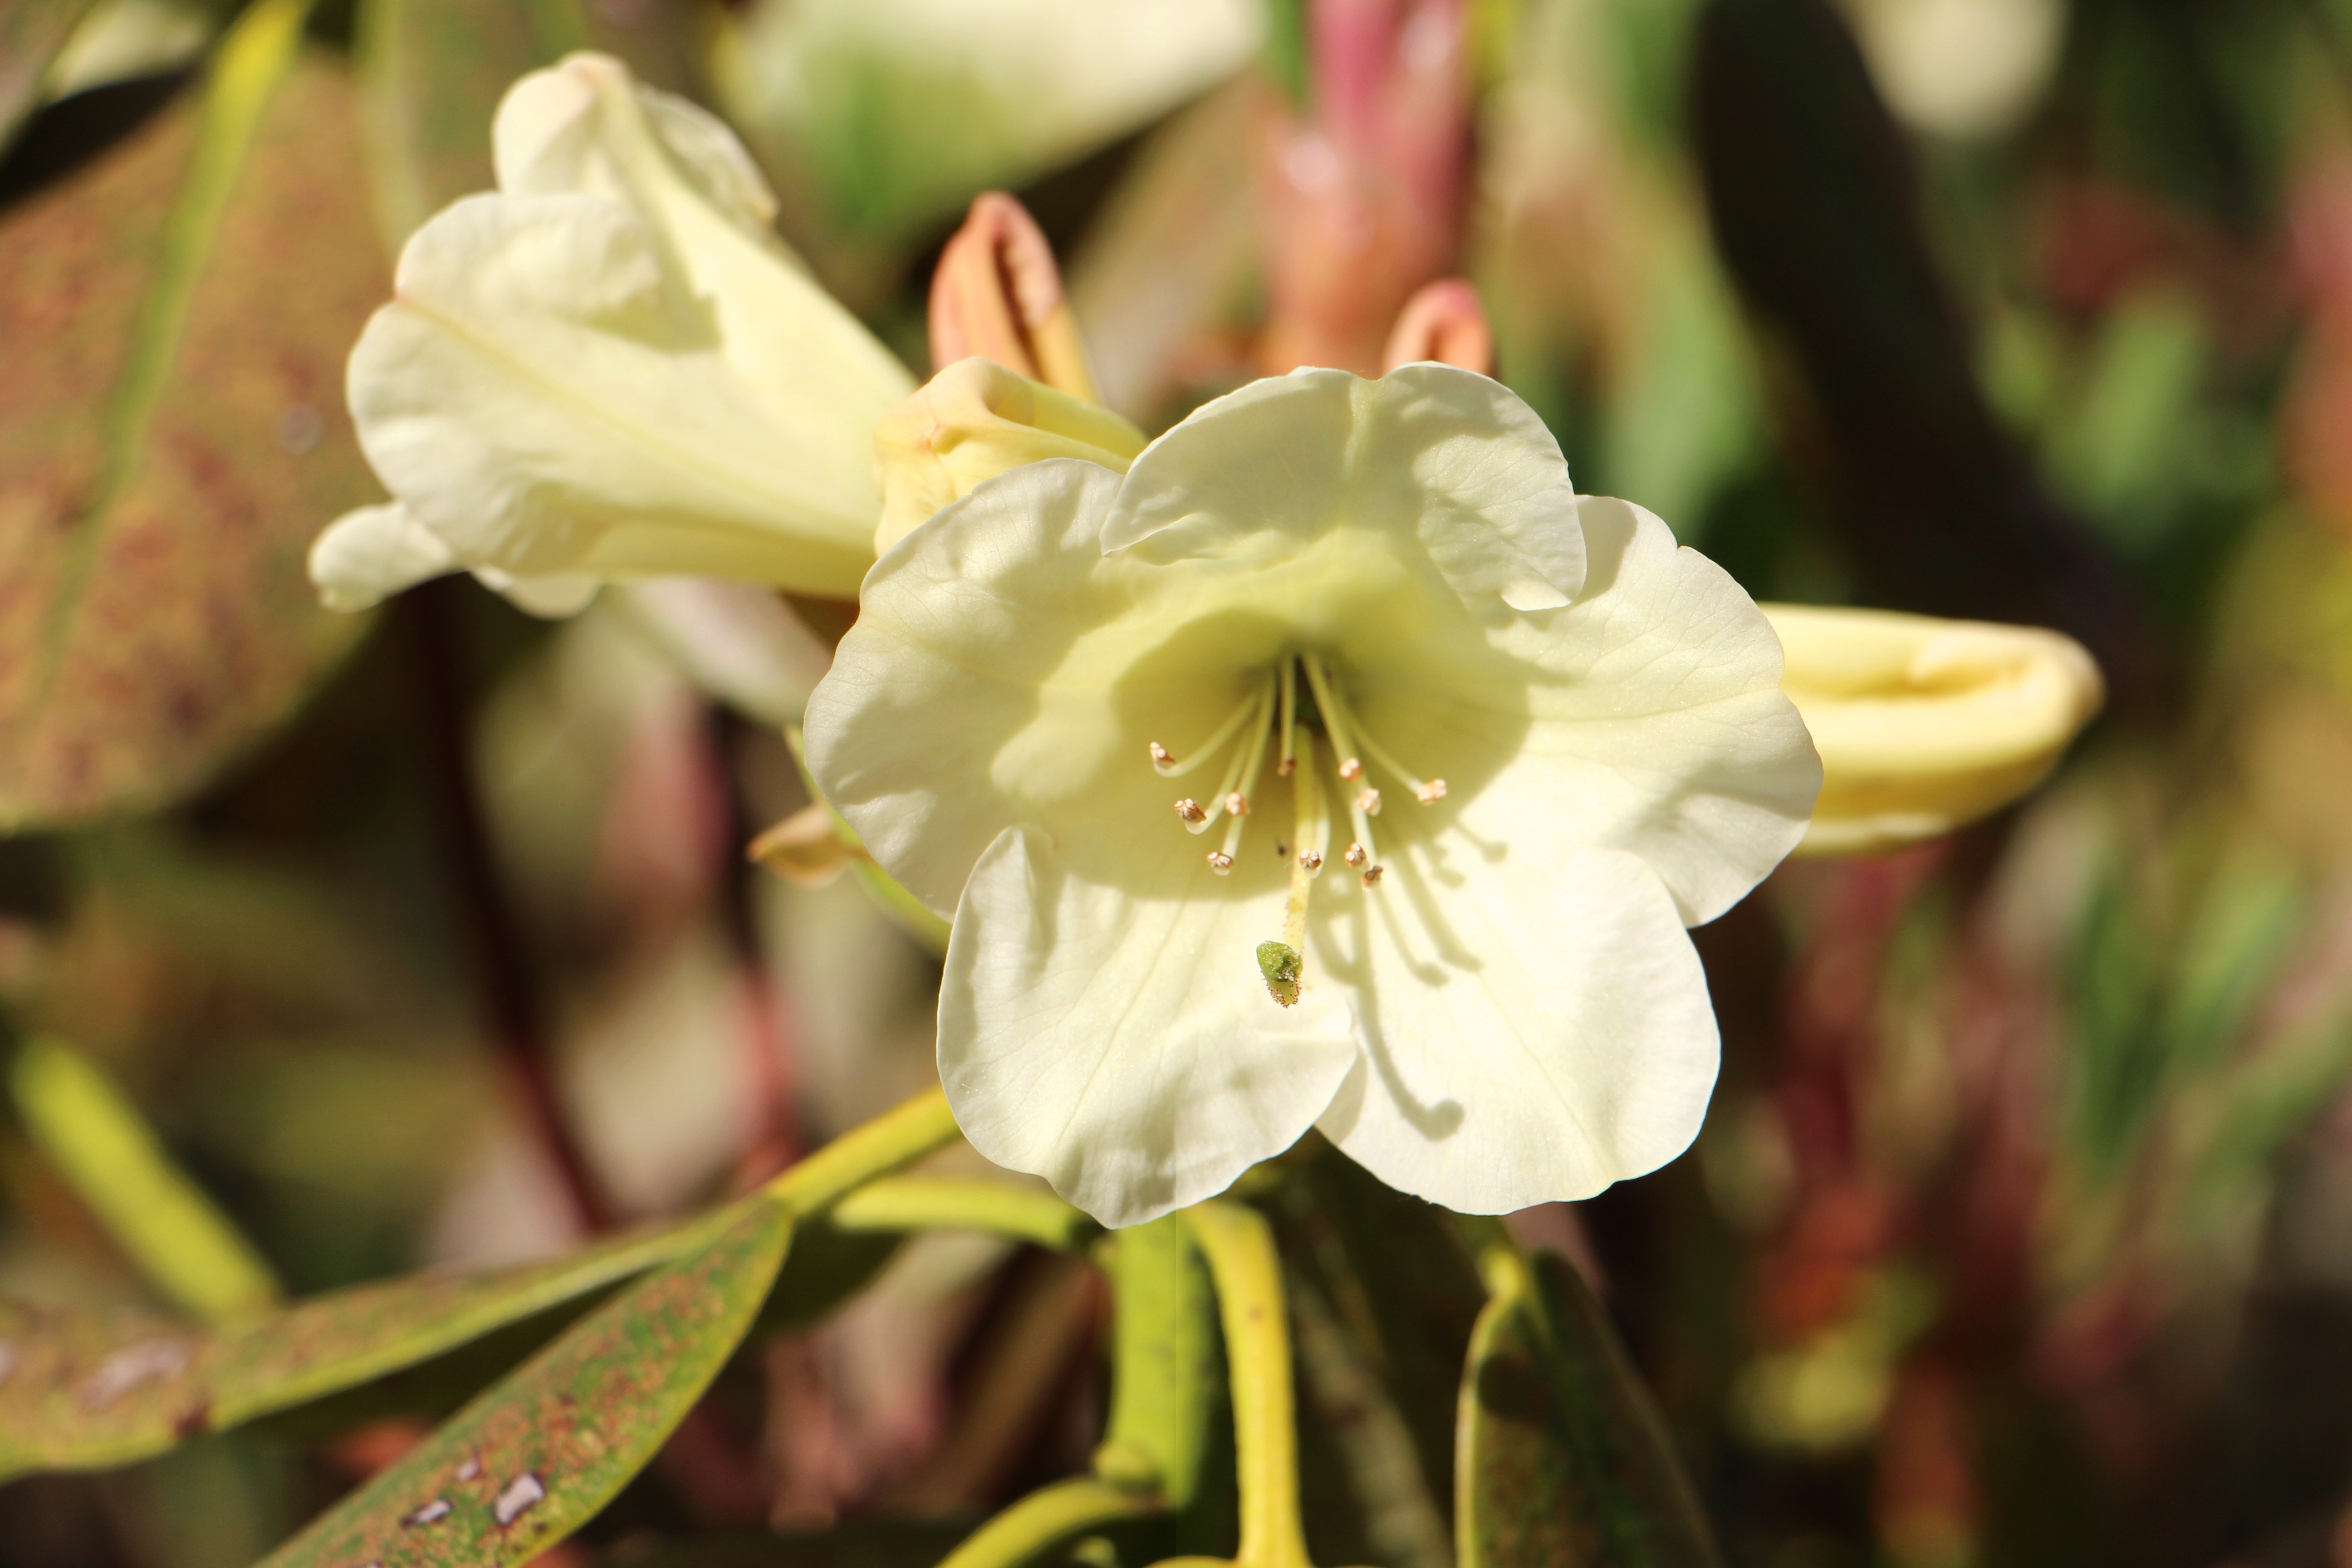
nature, blossom, plant, flower, bloom, color, botany, yellow, flora, wildflower, flowers, close up, shrub, beautiful, macro photography, jasmine, flowering plant, woody plant, land plant